Fox Volant of the Snowy Mountain

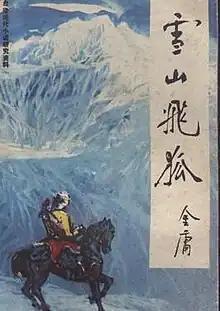
Cover of the 1977 edition of the novel

Fox Volant of the Snowy Mountain, also known as Flying Fox of Snowy Mountain, is a wuxia novel by Jin Yong (Louis Cha). It was first serialised between 9 February and 18 June 1959 in the Hong Kong newspaper "New Evening Post".